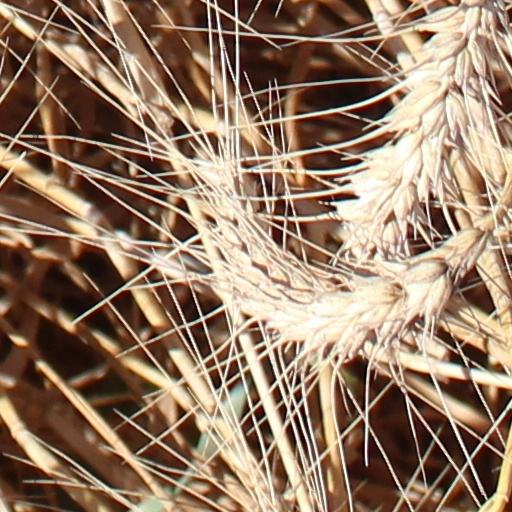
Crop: wheat